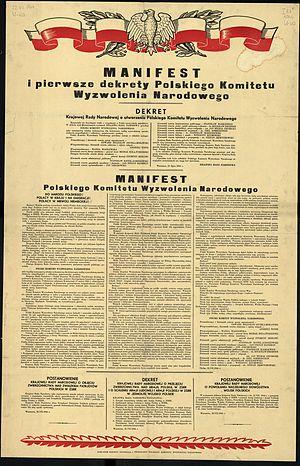
Le Ministère de la Sécurité Publique est un ministère officiellement chargé de la sécurité intérieure et extérieure, de l'administration et du renseignement au sein du Gouvernement polonais de transition issu du Comité polonais de libération nationale et créé le 1ᵉʳ janvier 1945 lors de l'instauration de la dictature communiste en République populaire de Pologne sur ordre et le contrôle des autorités soviétiques. Cette police secrète serve principalement à éliminer toutes les formes de résistance et à consolider le pouvoir communiste en Pologne. Avec l'Office de l'Information Militaire, ce ministère est responsable des répressions massives contre les opposants au régime communiste pendant la période stalinienne. Sur le terrain, le ministère est représenté par les Urzędy Bezpieczeństwa Publicznego, UBP c'est pourquoi ces institutions sont communément appelées UB et ses employés Ubeks.